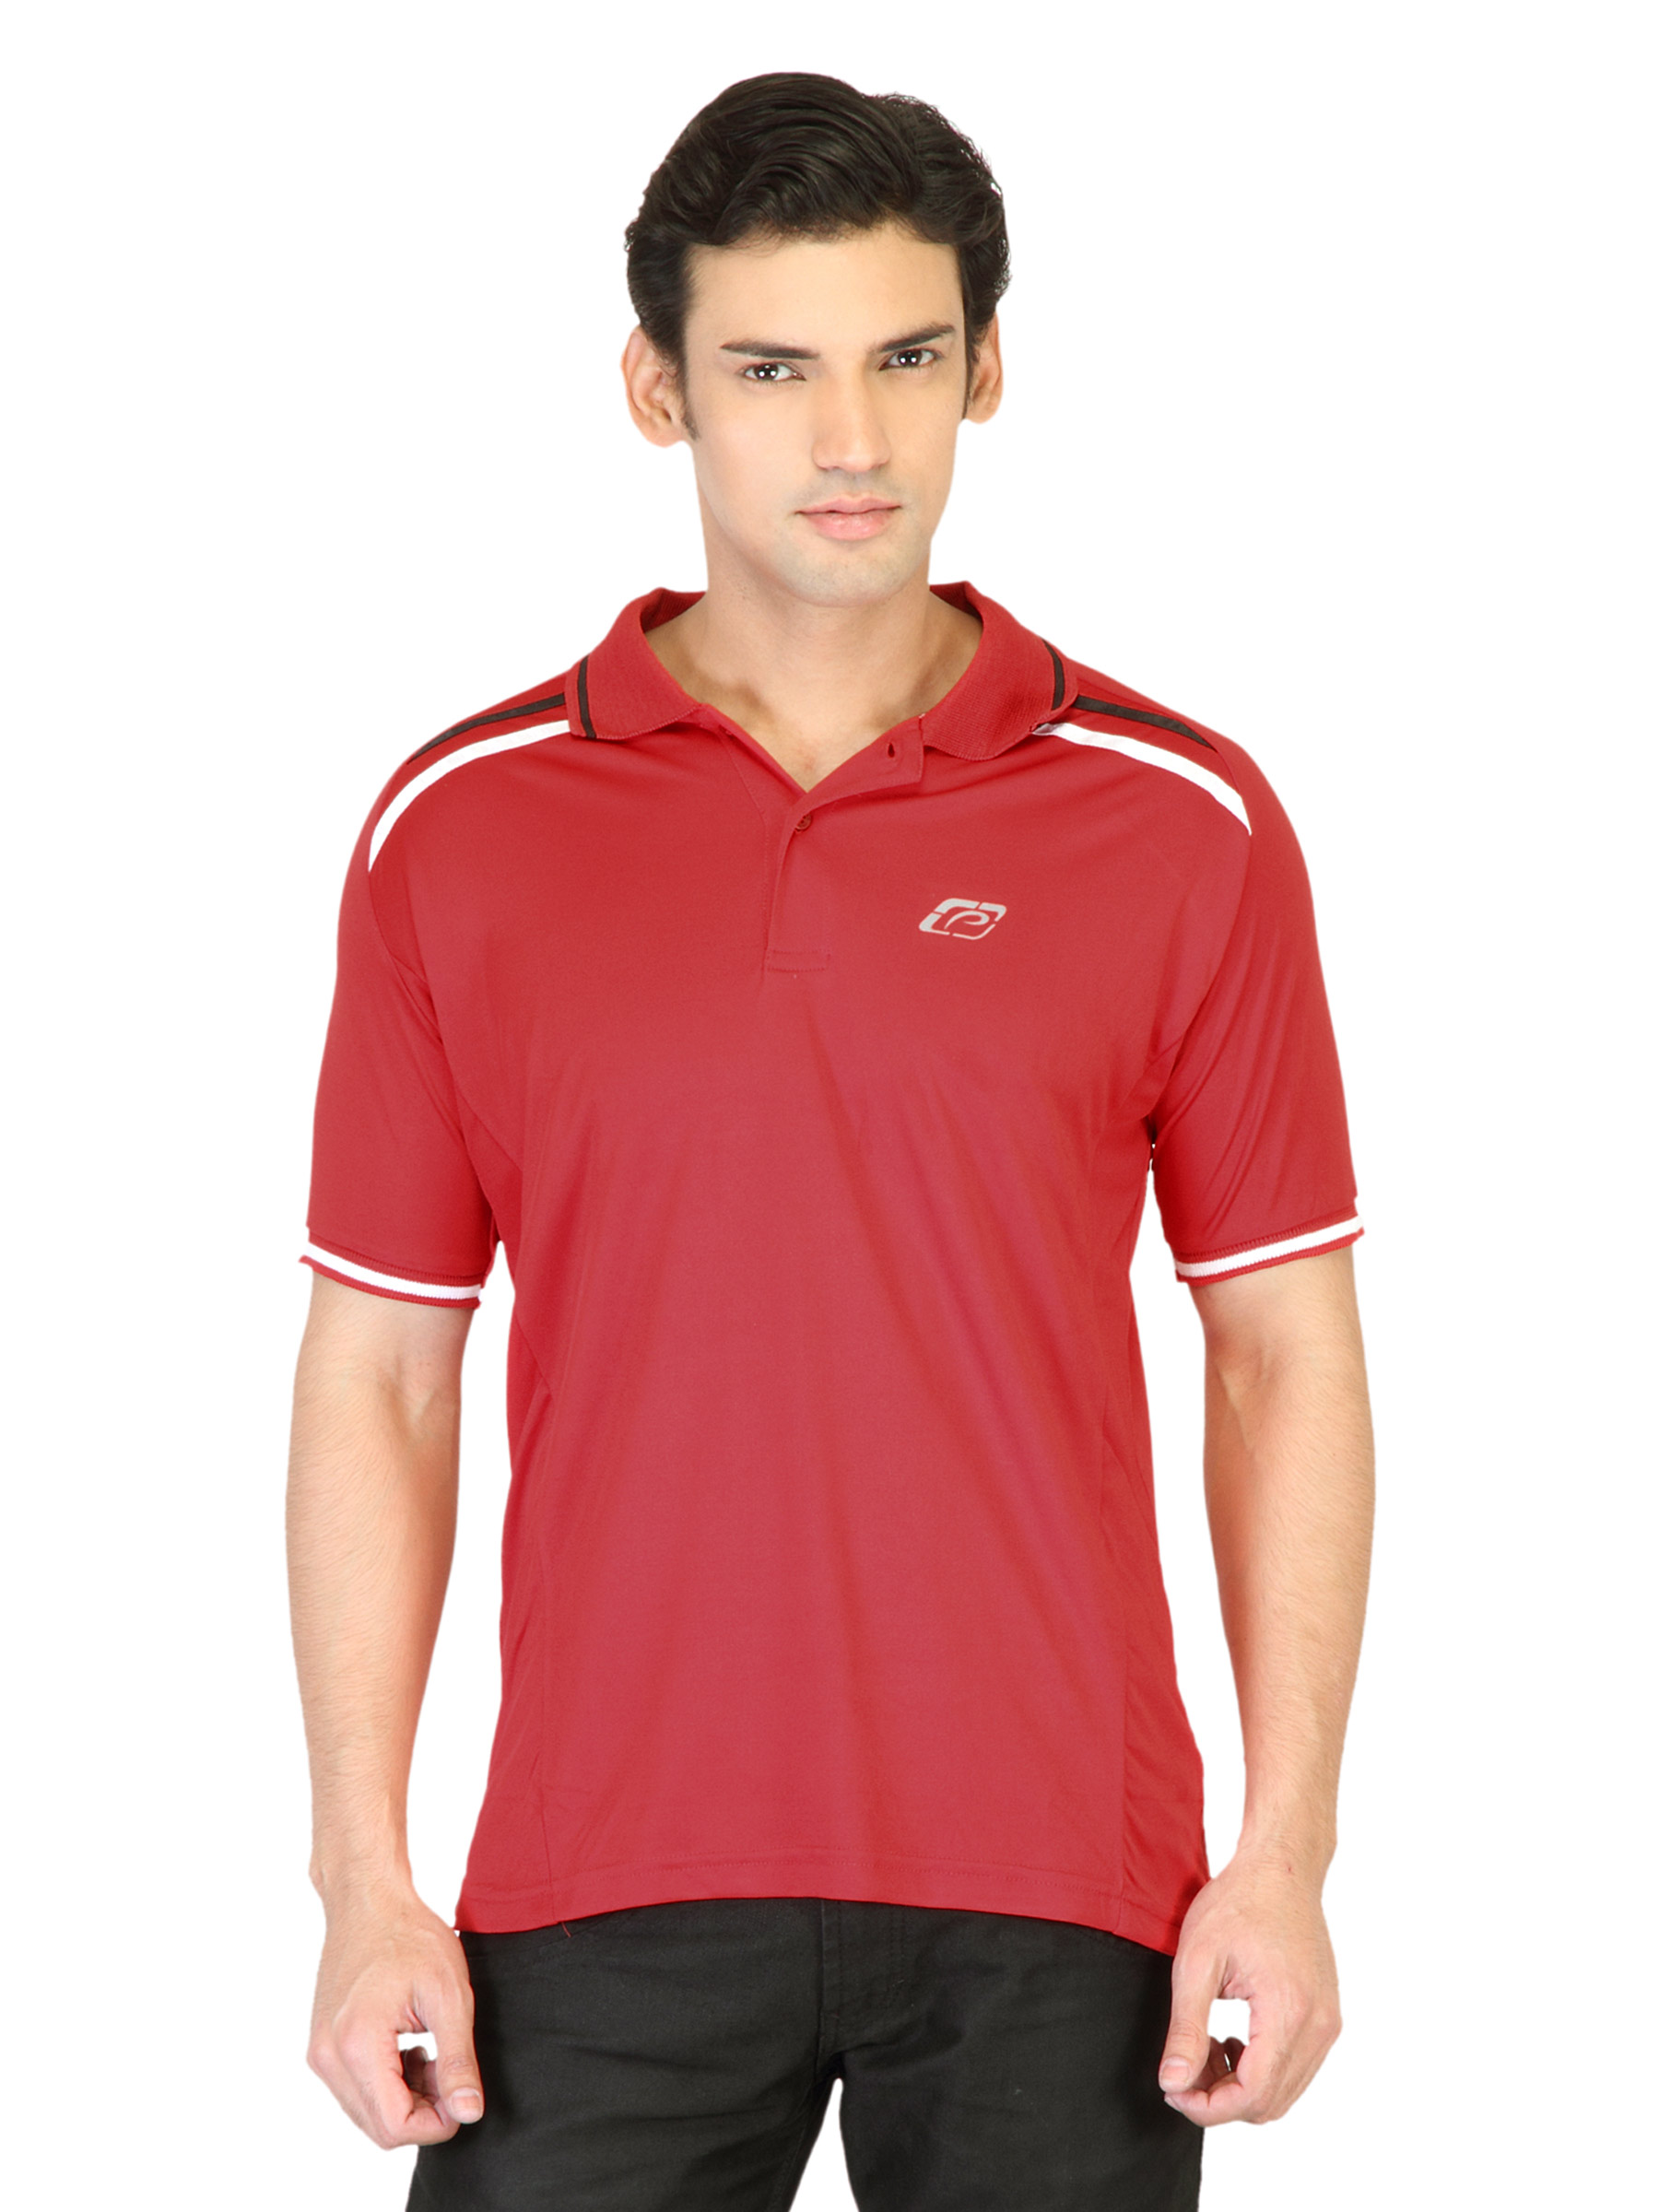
Proline Men Red Polo T-shirt
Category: Apparel / Topwear / Tshirts
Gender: Men
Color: Red
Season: Summer 2012
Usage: Casual